Dochula Pass

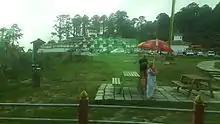
Full view of Dochula Pass in Bhutan with the forest background

The pass is located at an elevation of ( and are also mentioned) on the East West Road from Thimphu to Punakha and further east in the Himalayas amidst the Eastern Himalayan snow-covered mountains. To the east of the pass, the snow clad mountain peaks of the Himalayas are seen prominently and among them is the Mt. Masanggang at and Mt. Gangkar Puensum which is the highest peak in Bhutan at an elevation of and a prominence of . The road east of the pass runs steep for some distance and then takes a left turn towards Punakha Valley to the Punakha Dzong, in Punakha (the old capital of Bhutan), which is located at the confluence of two rivers. Further east the road reaches Wangdue Phodrang where there a 7th-century monastery on the ridge, and the valley is drained by the Punatsangchu River. The pass was part of ancient trails or tracks between Thimphu and Punakha, such as the Dochu La Nature Trail which begins at the Dochu La cafe and meets the present road at Lamperi, and the Lumitsawa Ancient Trail that joins the main road at Lumitsawa. Both trails are sections of the original route.